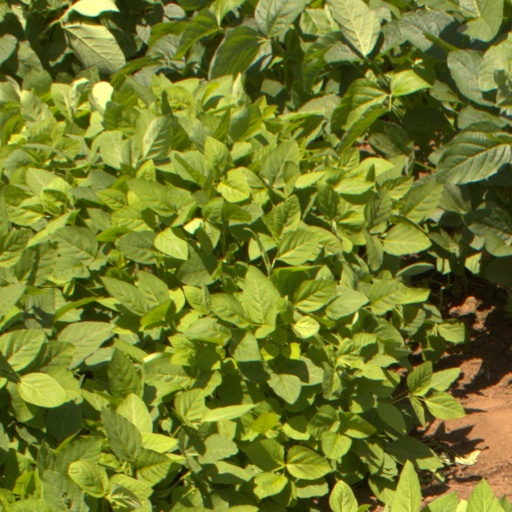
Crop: soybean